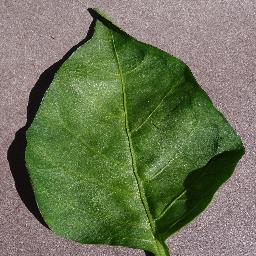
Label: Pepper,_bell___healthy